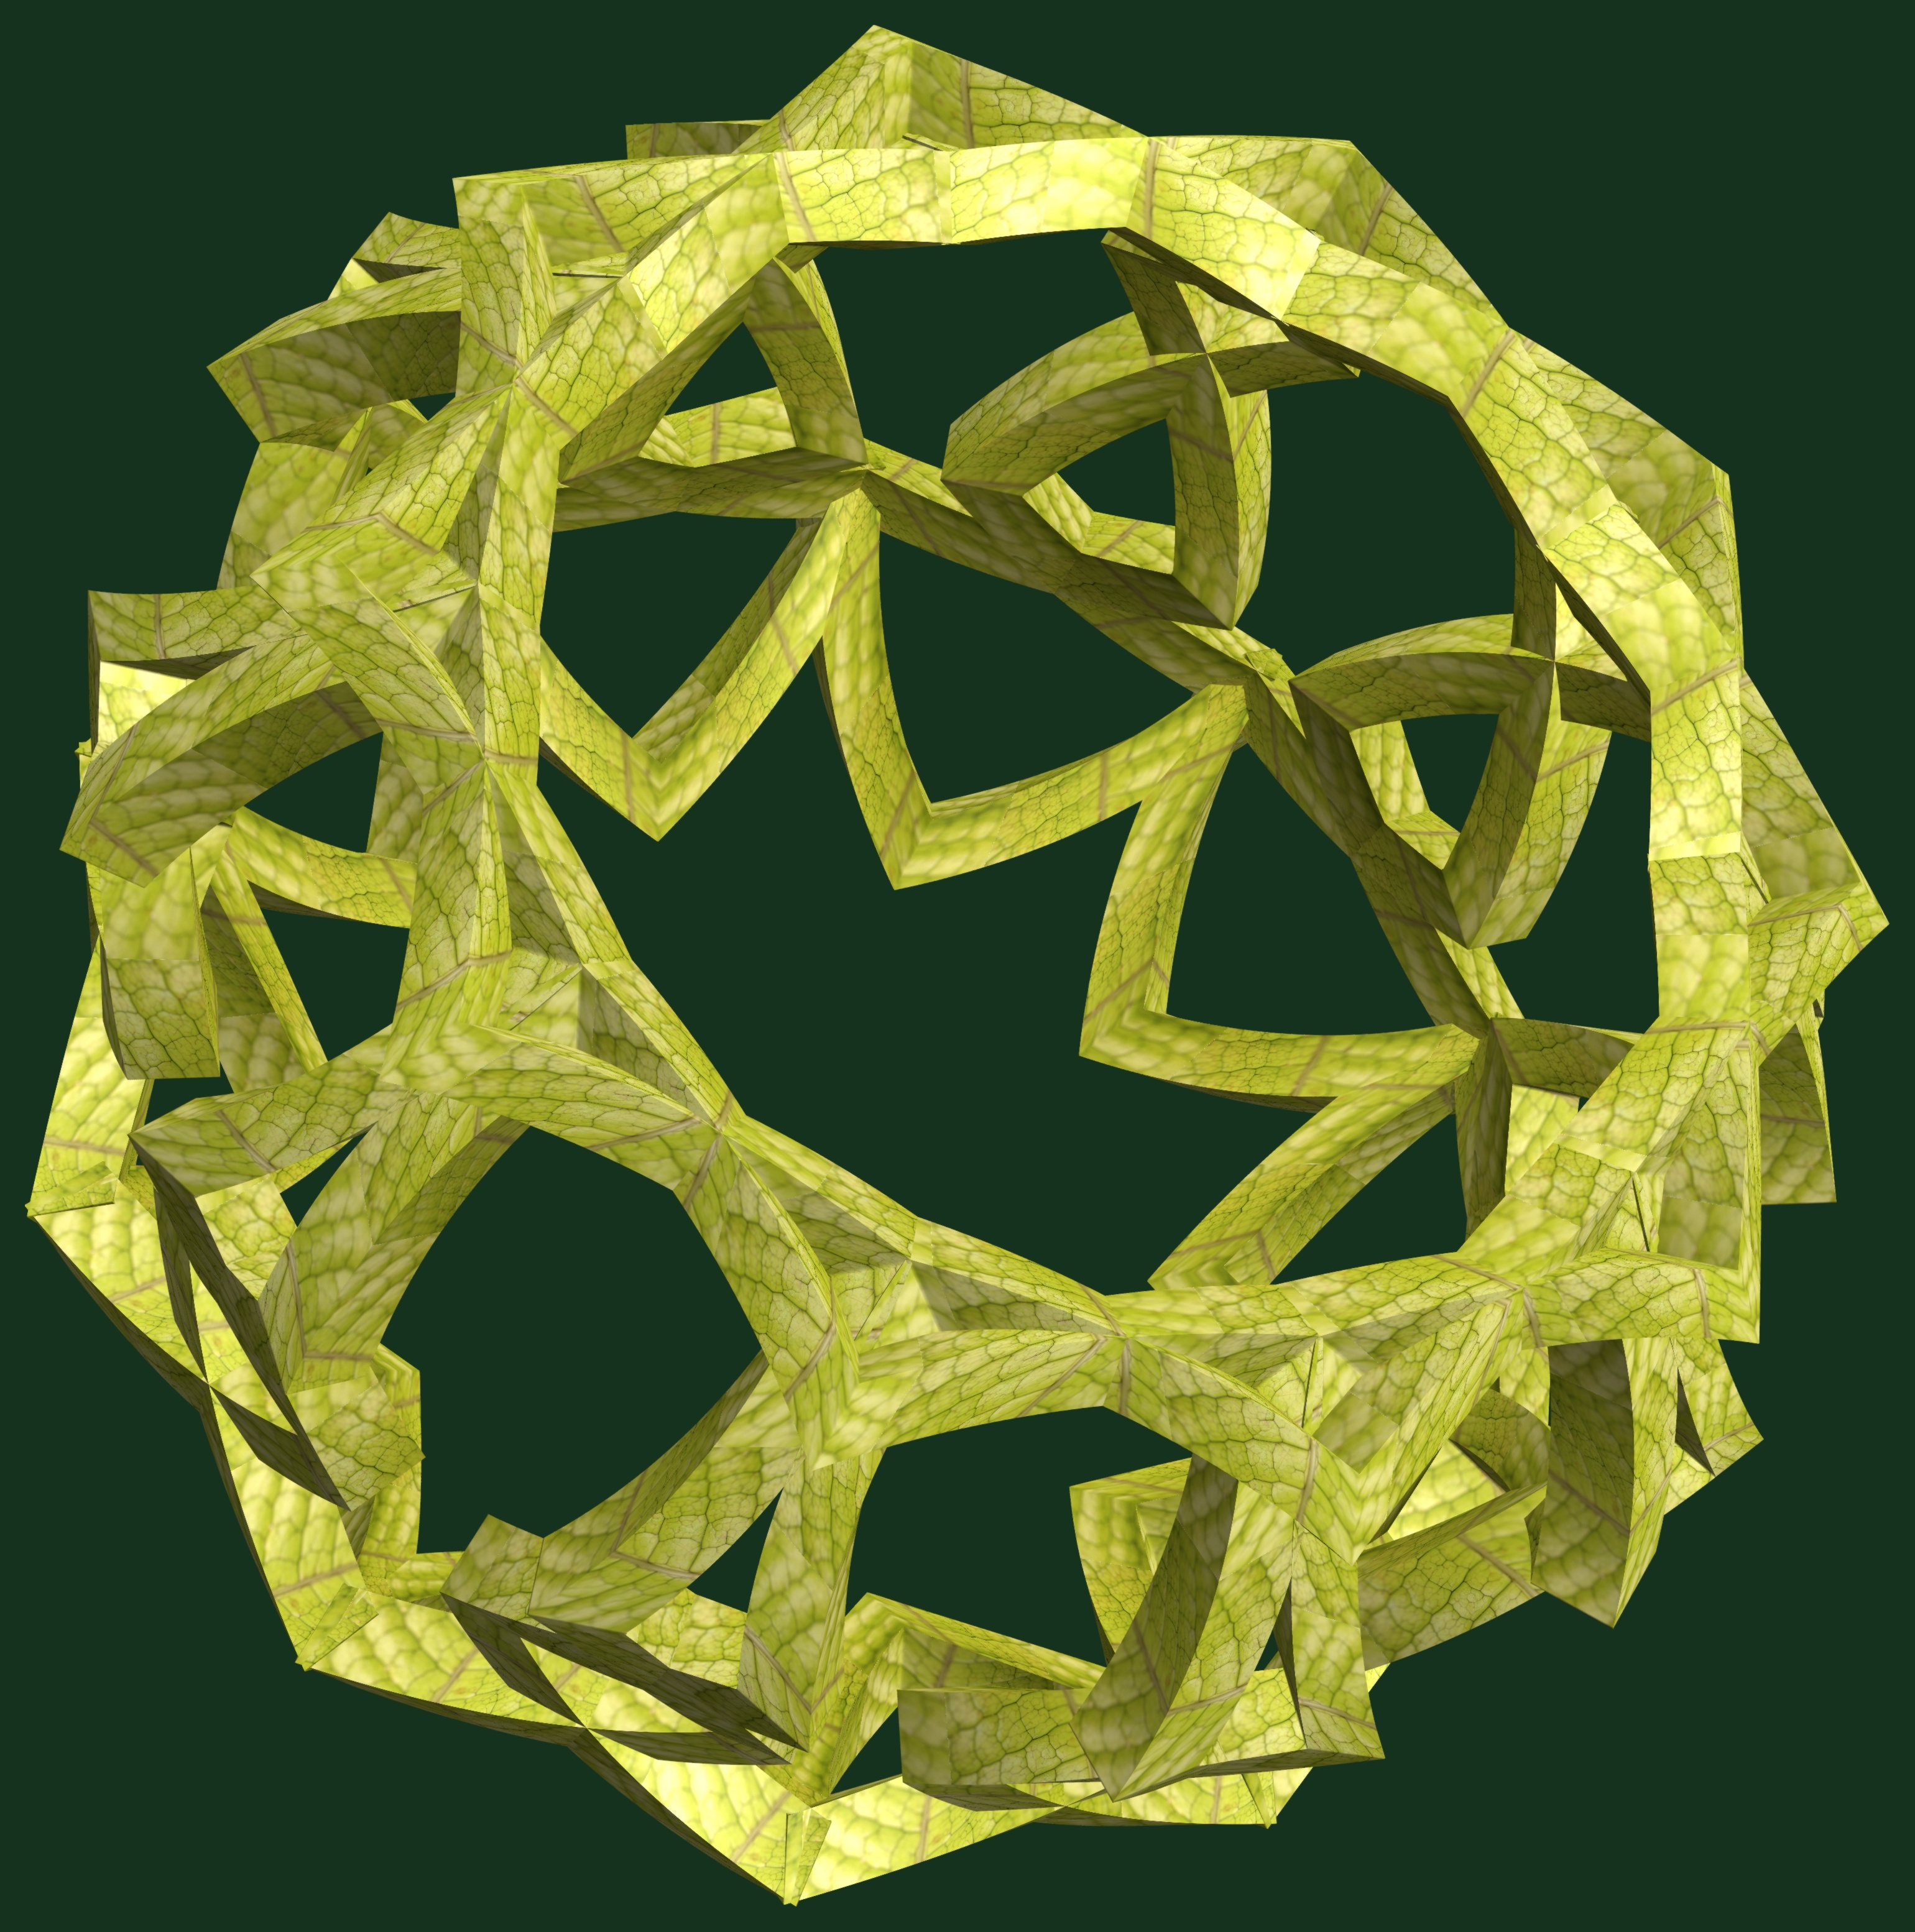
abstract, structure, wheel, texture, leaf, pattern, geometry, yellow, jewellery, sculpture, art, design, symmetry, 3d, graphic, shape, torus, mathematica, cg, parametricplot3d, code, program, algorithm, mapping, geometricsculpture, fashion accessory, origami paper